Copts in Egypt

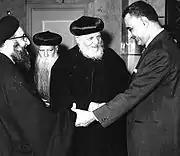
President Nasser welcomes a delegation of Coptic bishops (1965)

Under Muslim rule, the Copts were cut off from the mainstream of Christianity, and were compelled to adhere to the Pact of Umar covenant, thus assigned to Dhimmi status. Their position improved dramatically under the rule of Muhammad Ali in the early 19th century. He abolished the Jizya (a tax on non-Muslims) and allowed Copts to enroll in the army. Pope Cyril IV, 1854–61, reformed the church and encouraged broader Coptic participation in Egyptian affairs. Khedive Isma'il Pasha, in power 1863–79, further promoted the Copts. He appointed them judges to Egyptian courts and awarded them political rights and representation in government. They flourished in business affairs.